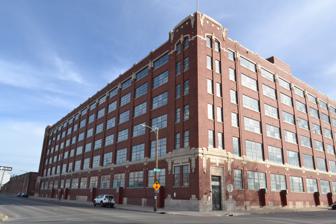
Building: Western Tablet and Stationery Company, Building No. 2
Country: United States of America
Year built: 1920
United States historic place Western Tablet and Stationery Company, Building #2 U.S. National Register of Historic Places Show map of Missouri Show map of the United States Location 1300 S 12th St., St. Joseph, Missouri Coordinates 39°45′24″N 94°50′45″W / 39.75667°N 94.84583°W / 39.75667; -94.84583 Area 1.6 acres (0.65 ha) Built 1920 ( 1920 ) , 1941 Architectural style Prairie School MPS St. Joseph, Buchanan County, Missouri MPS AD NRHP reference No. 07000814 Added to NRHP August 16, 2007 Western Tablet and Stationery Company, Building #2 , also known as WESTAB Building #2 and Meade Corp. Building #2 , is a historic industrial building located at St. Joseph, Missouri .  The original section was built in 1920, with an L-shaped addition built in 1941.  It is a six-story, reinforced concrete frame and brick masonry building on a raised basement.  It was designed with Prairie School style-derived influence. The St. Joseph facility was closed in 2004. It was listed on the National Register of Historic Places in 2007. References